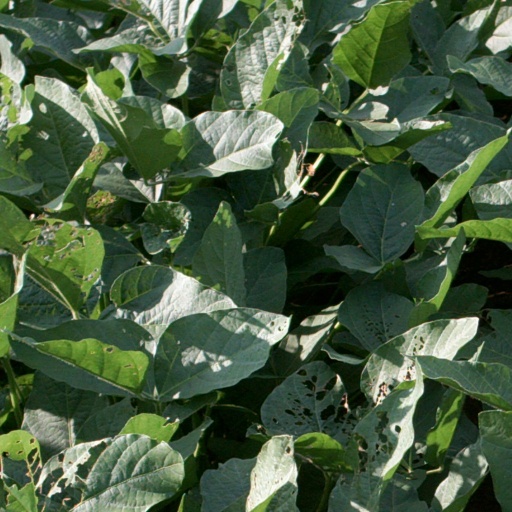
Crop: soybean